Laura Bullion

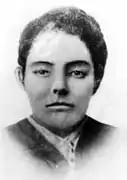
Laura Bullion (1890s)

Most sources report Laura Bullion was born in Knickerbocker, Texas, near Mertzon, in Irion County in or around October 1876. Although the actual date of her birth is unknown, Bullion's death record indicates October 4 as her birthday. Bullion's death certificate lists Henry Bullion as her father and Freda Byler as her mother.